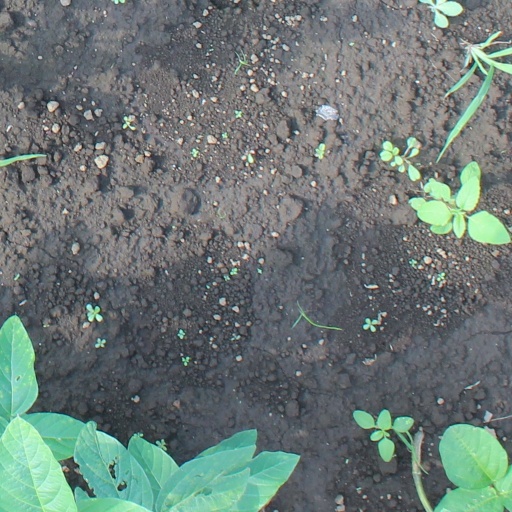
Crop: soybean